Hermann Stehr

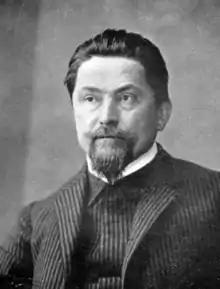
Hermann Stehr in 1911

Hermann Stehr (16 February 1864 – 11 September 1940) was a German novelist, dramatist and poet. He was nominated for the Nobel Prize in Literature four times.